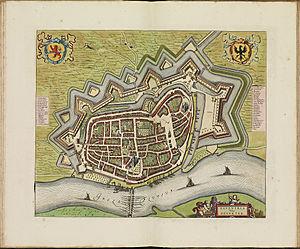
Deventer est une ville et commune néerlandaise, située dans la province d'Overijssel.
Frederik de Wit, né à Gouda en 1630 et décédé à Amsterdam en 1706, appelé également Frederick ou Frederico de Witt était un cartographe et graveur néerlandais.